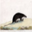
Label: shrew